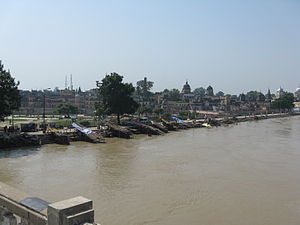
Ayodhya
Ayodhya
Ayodhya er en by i den indiske delstat Uttar Pradesh. Indbyggertalet er ca. 50.000.